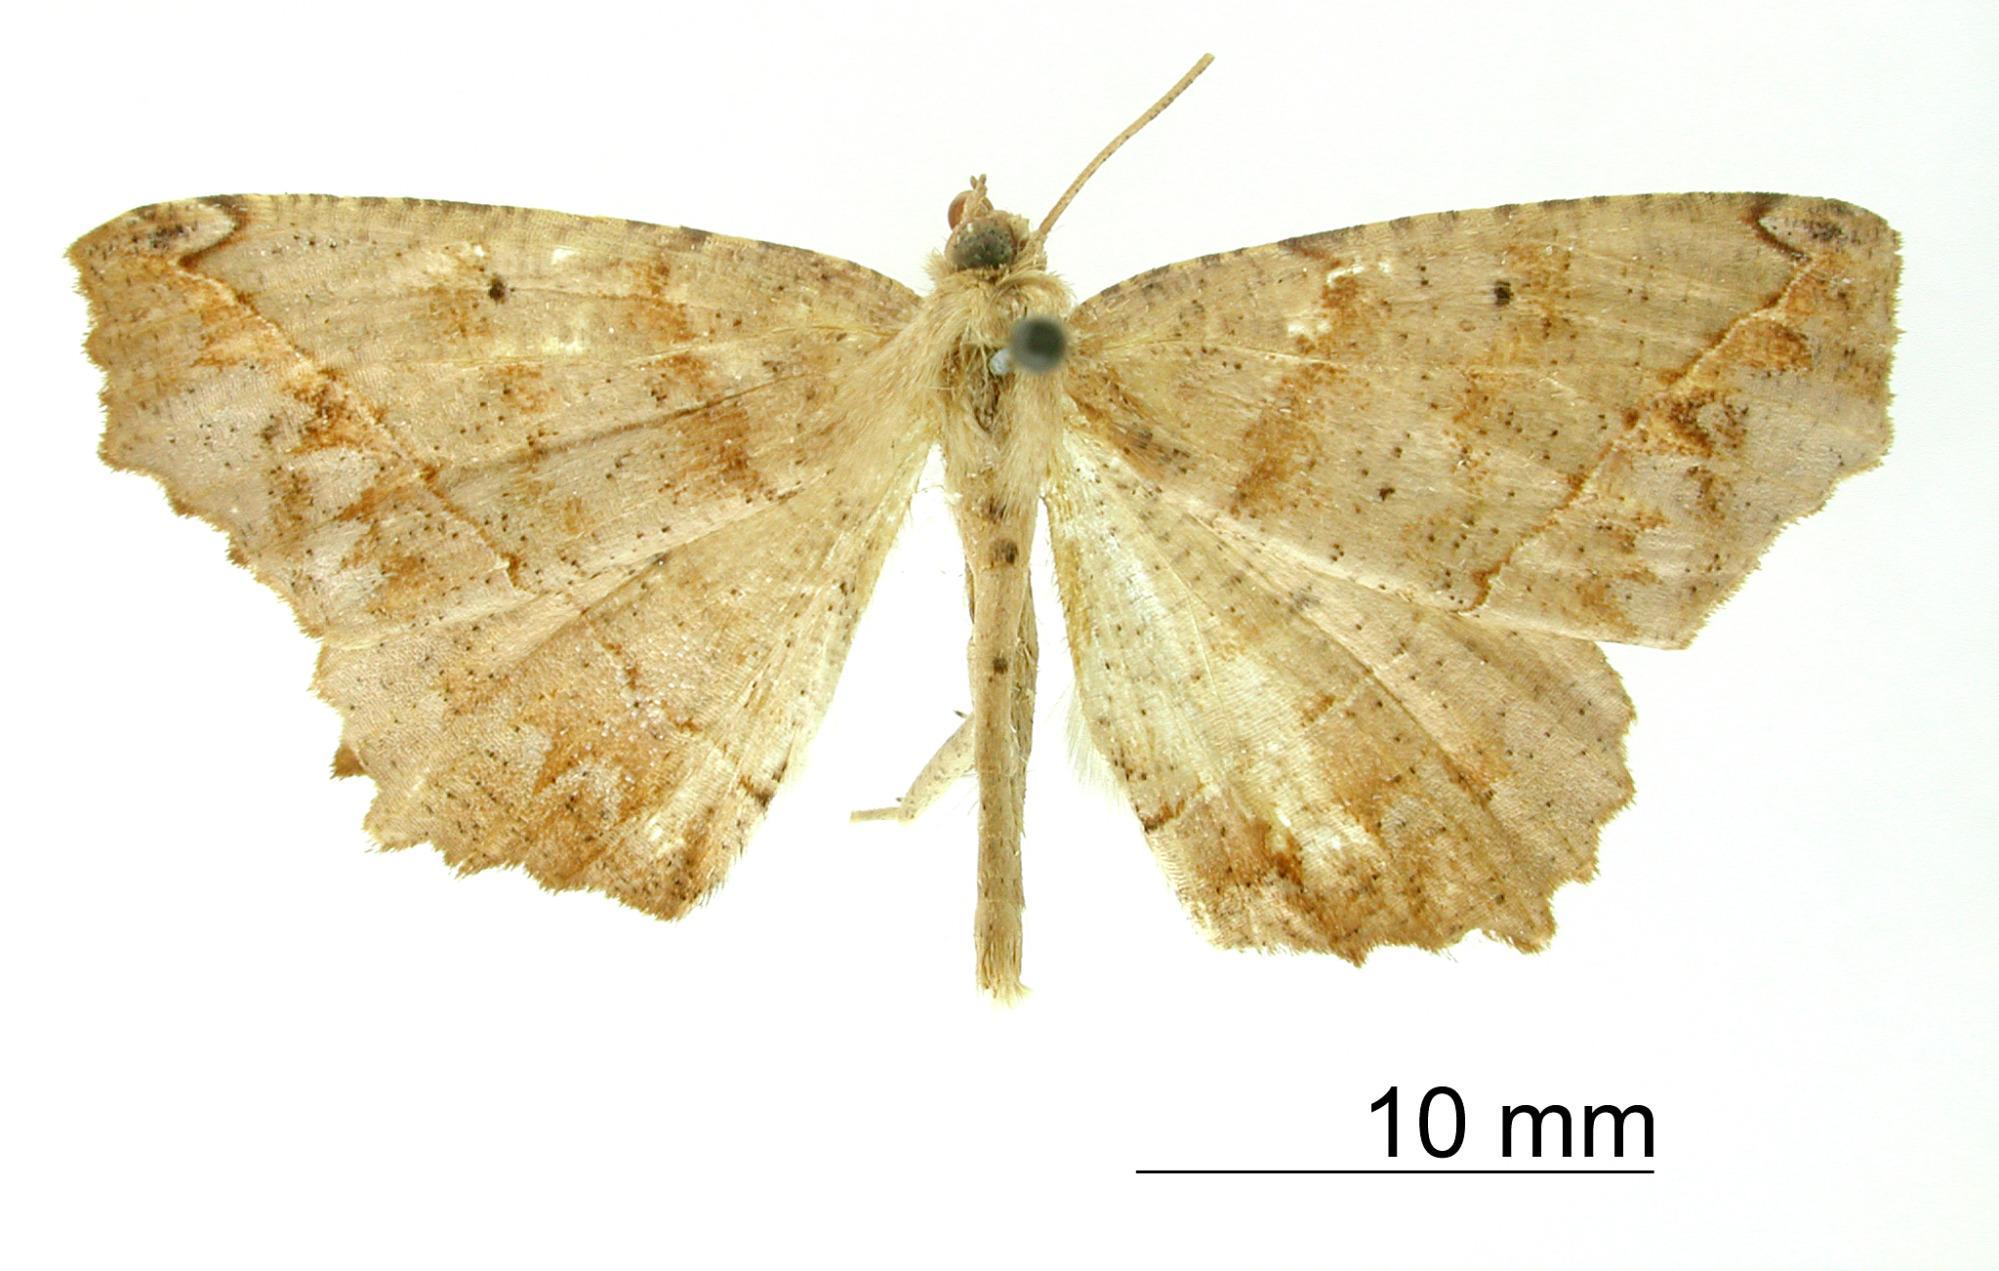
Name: Rhomboptila caesia
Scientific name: Rhomboptila caesia Dognin, 1913
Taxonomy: Animalia, Arthropoda, Insecta, Lepidoptera, Geometridae, Ennominae
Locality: Lino, Panama, Panama